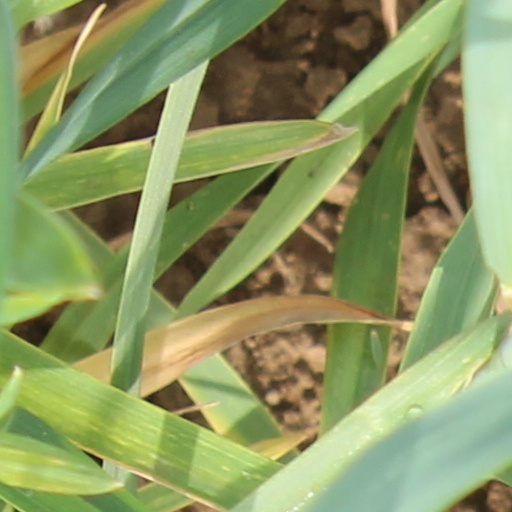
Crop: wheat